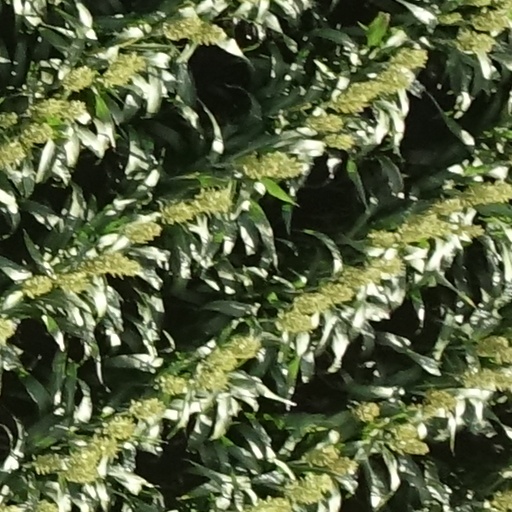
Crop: sorghum